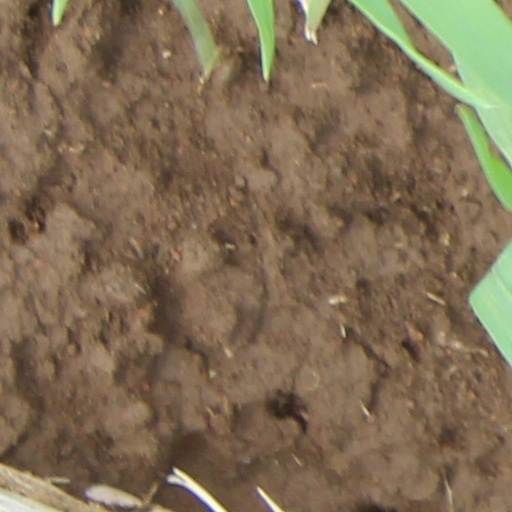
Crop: wheat